Sandy Bay, Saint Helena

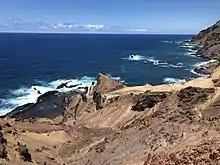
Lot's Wife's Ponds

Terrain in the district is quite varied, with steep ridges and a limited amount of flat ground, as befits the island's volcanic origin. The lower reaches of the bay are generally arid, but the upper area is lushly vegetated. Most of the island's coffee and bananas are grown there. The district has the largest beaches on the island and is a popular recreation spot. Due to its southeastern location, the beaches are exposed to the prevailing south-easterly winds and subject to erosion from heavy seas. West of the bay, one of the island's Post Box Walks leads to a set of sea stacks and tidal pools called Lot's Wife's Ponds, which are popular for swimming and fishing.